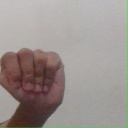
अक्षर: ठ